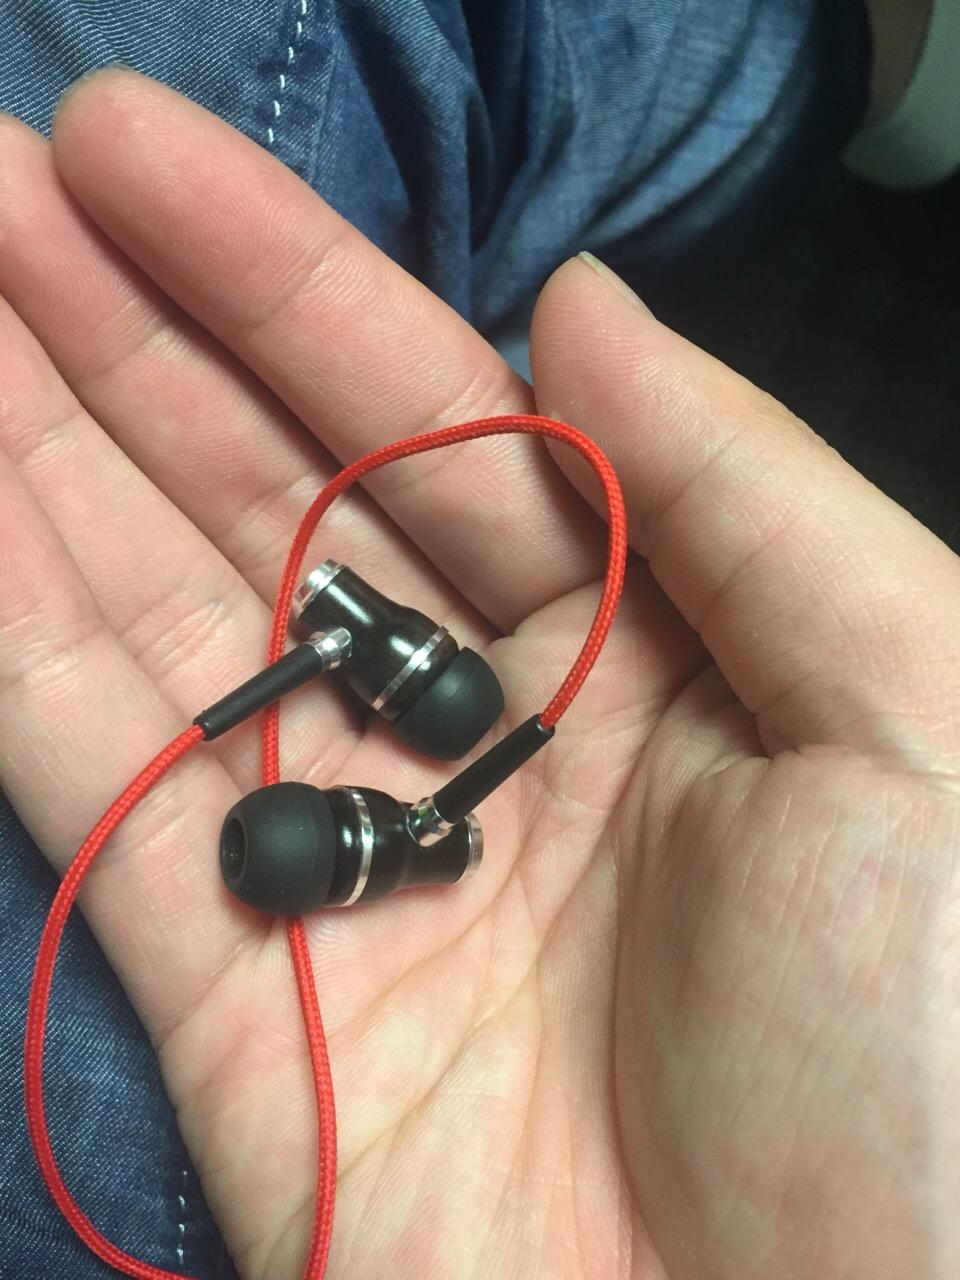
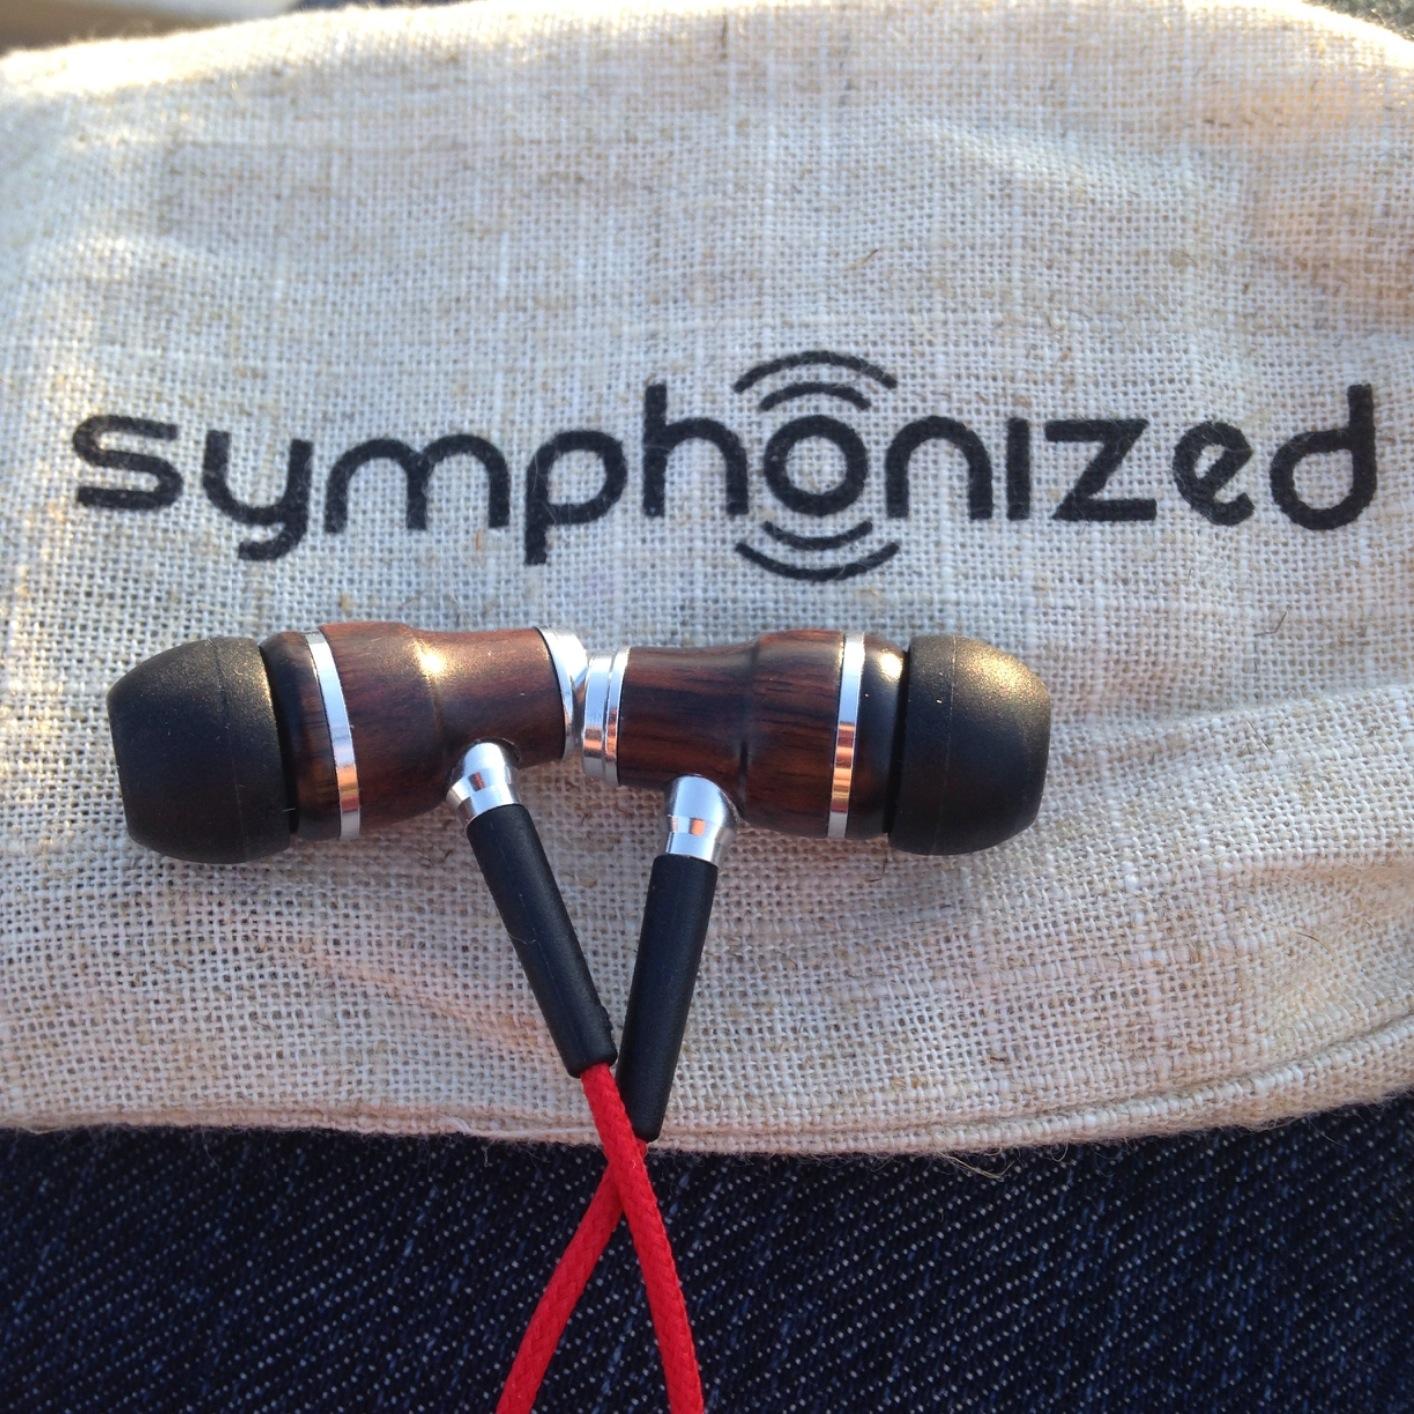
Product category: headphones
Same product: yes